Doc Fenton

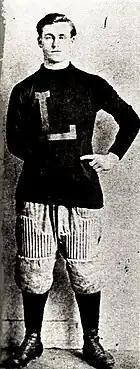
Fenton

Fenton was heavily recruited by LSU and Mississippi A&M (now Mississippi State University). Fenton ultimately ended up signing with LSU for the 1907 season. Fenton was selected for LSU's All-Time football team in 1935. He was nominated though not selected for an Associated Press All-Time Southeast 1869–1919 era team.